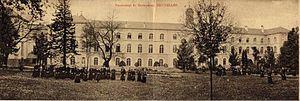
Pensionnat du Berlaimont à Bruxelles centre début 20ème siècle. Vue de la facade côté jardin.
Le couvent des Dames de Berlaymont, fondé à Bruxelles en 1625 par Marguerite de Lalaing, avec l'aide de son époux Florent de Berlaymont, était un monastère de chanoinesses augustiniennes. Les religieuses furent expropriées une première fois en 1794 du fait du durcissement de la politique des gouvernemments autrichien et français à l'égard des ordres religieux en Belgique. Même dispersées, les seize moniales restèrent soudées et rebâtirent à Bruxelles, malgré les difficultés causées par le gouvernement du Royaume-Uni des Pays-Bas. En 1864, cependant, le nouvel édifice dut être abandonné car l'État belge envisageait la construction d'un nouveau palais de justice. Les Dames de Berlaymont déménagèrent donc une nouvelle fois pour un quartier campagnard à front de la rue de la Loi et reconstruisirent leur couvent.